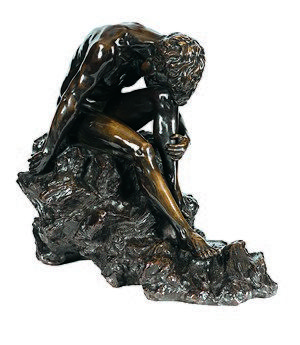
Claire Jeanne Roberte Colinet, née à Bruxelles, en 1880, et morte à Asnières-sur-Seine en 1950, est une sculptrice française. L'essentiel de son œuvre, réalisée à Paris dans la première partie du XXᵉ siècle, est de style art déco. Elle est surtout connue pour ses statues de danseuses exotiques en bronze.